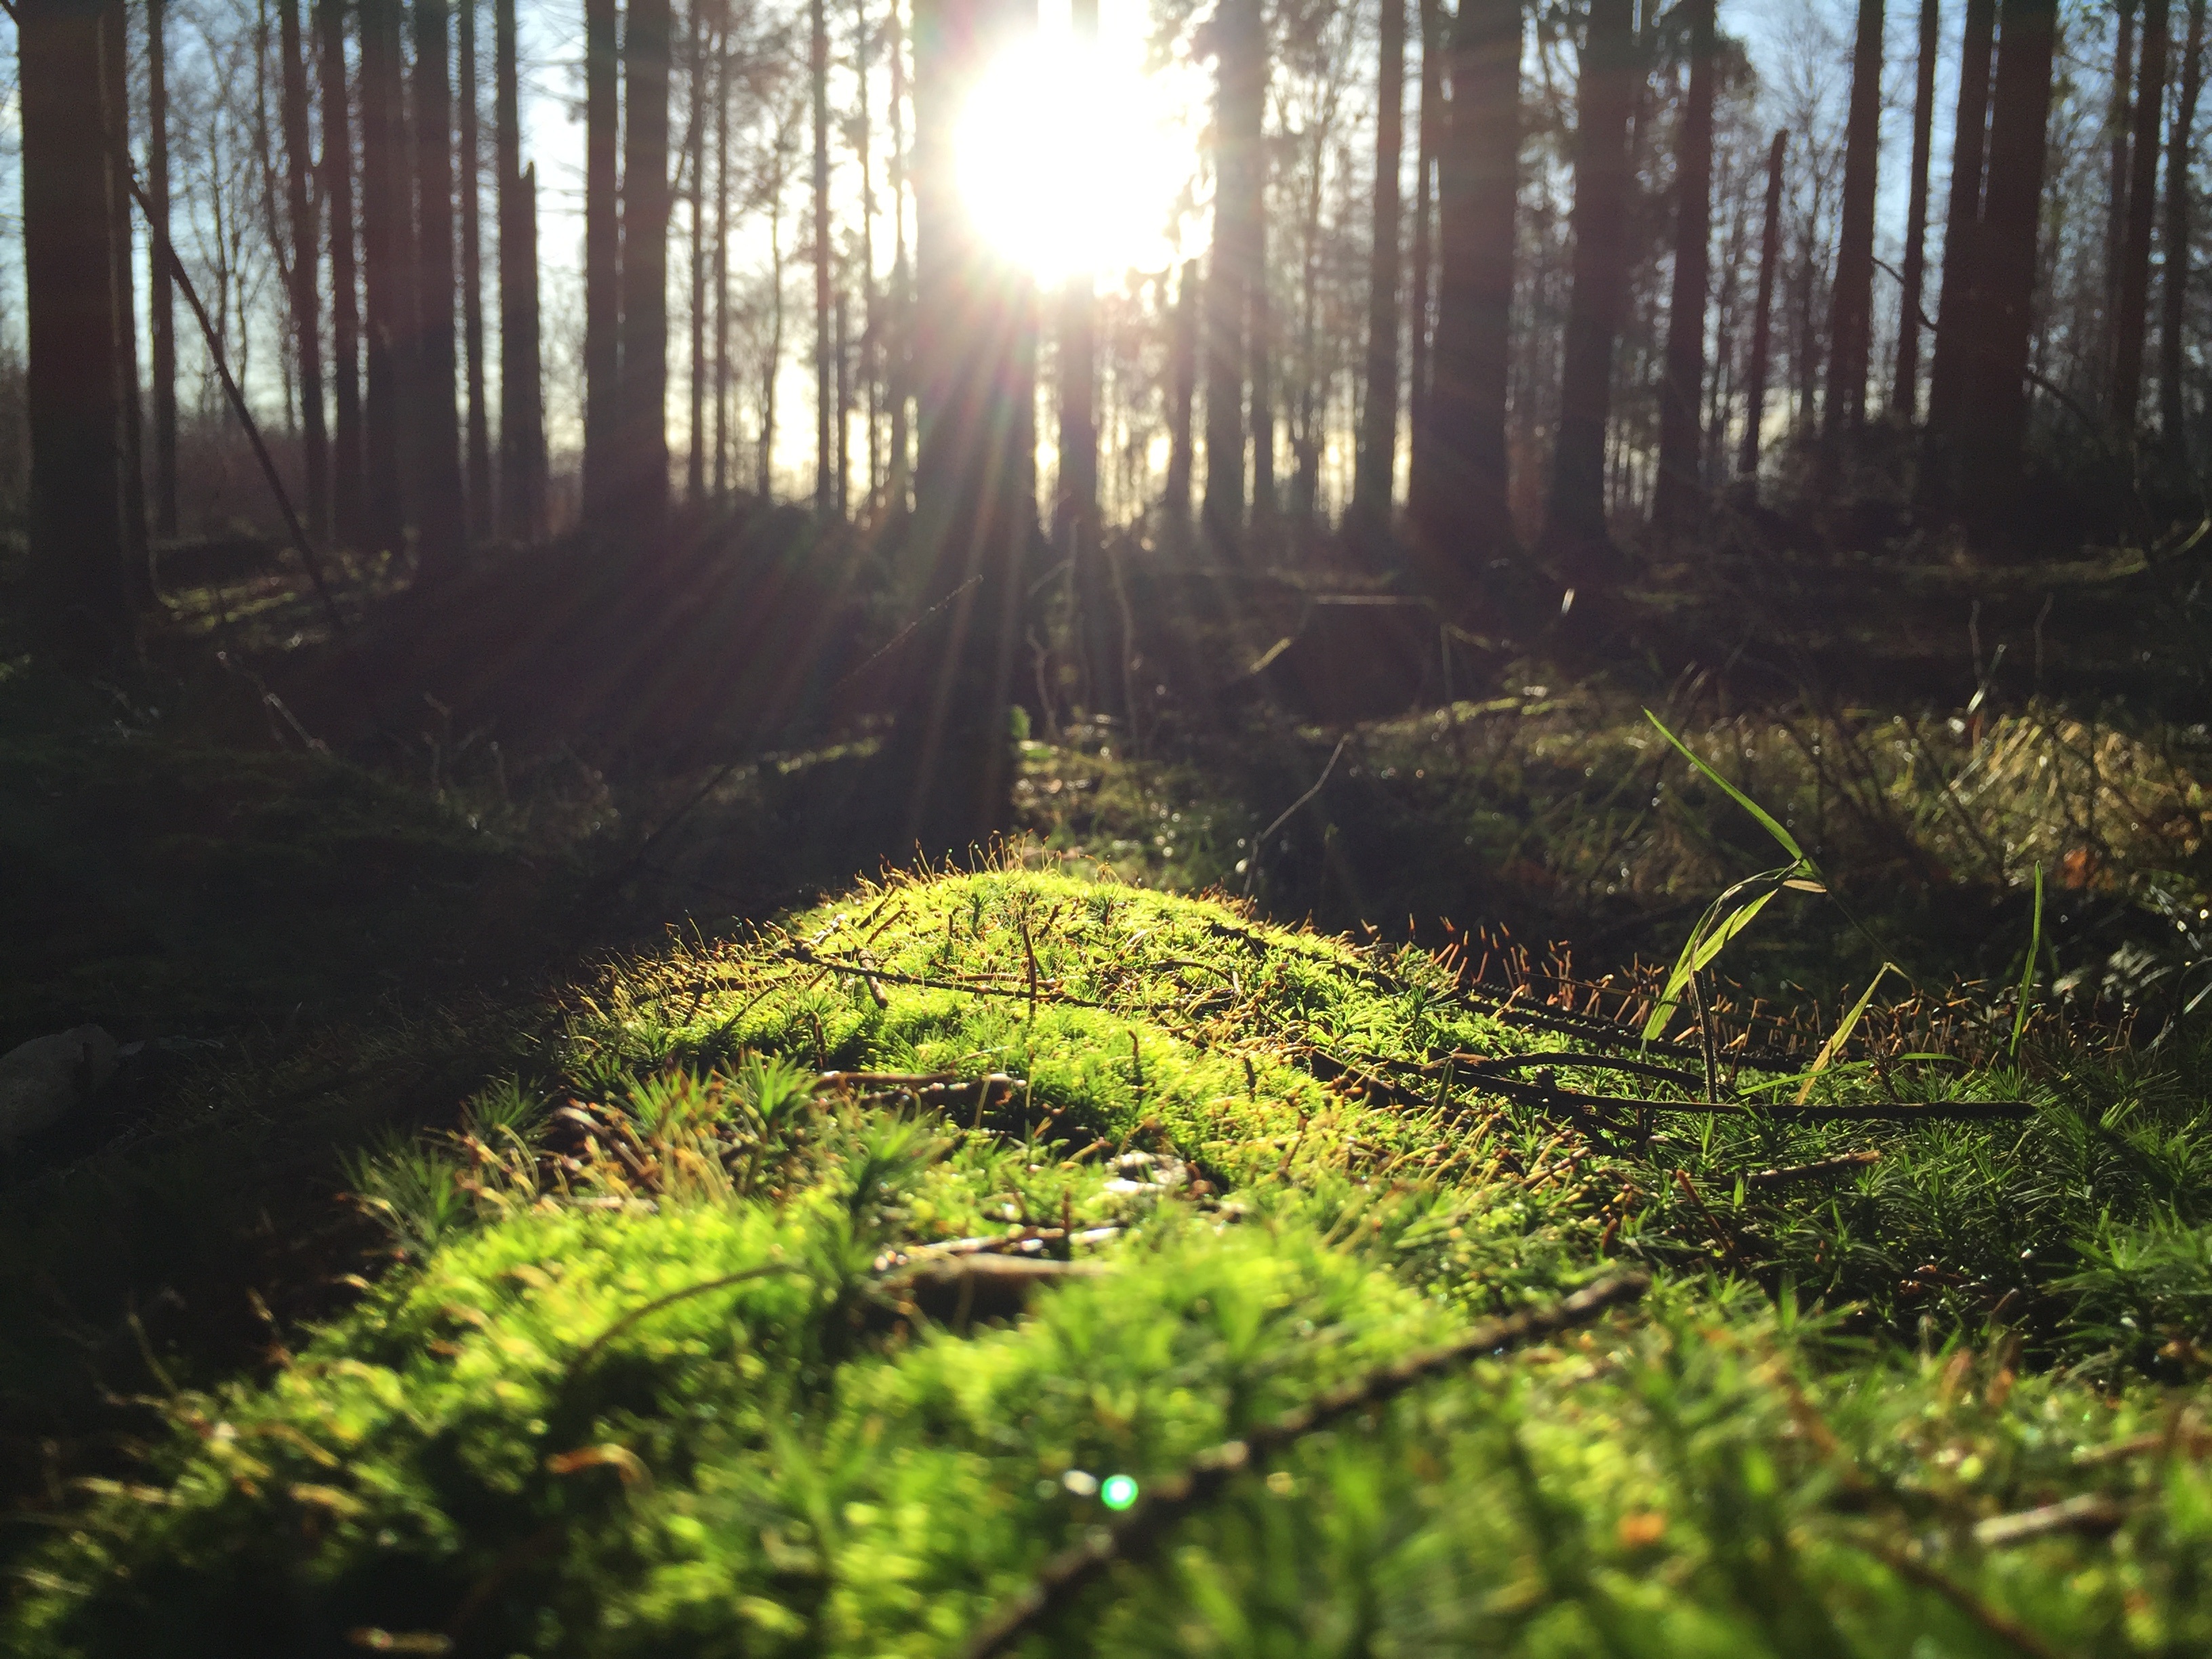
landscape, tree, nature, forest, grass, wilderness, light, sunshine, sun, sunrise, meadow, countryside, sunlight, morning, leaf, flower, stream, green, jungle, shine, natural, autumn, park, trees, woods, sunny, rainforest, bright, deciduous, wetland, rays, woodland, habitat, ecosystem, natural environment, geographical feature, atmospheric phenomenon, woody plant